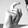
ASL letter: X